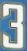
Number: 3